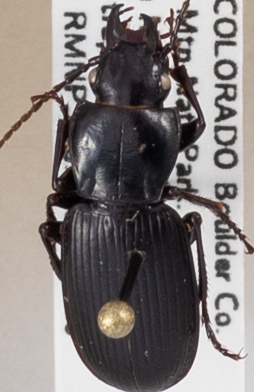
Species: Pterostichus protractus
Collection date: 2019-08-20
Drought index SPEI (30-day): -0.318
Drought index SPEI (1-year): -0.156
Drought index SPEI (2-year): -1.01